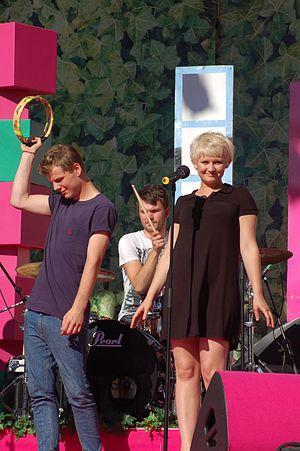
La wonky pop est un terme musical catégorisant des groupes jouant ce que la chaîne BBC considérait de « musique pop entrainante et crédible », enraciné dans le côté excentrique de la pop des années 1980, brièvement popularisé dans les années 2000. Des musiciens associés au genre sont Mika, Alphabeat et Frankmusik.
Alphabeat est un groupe de pop rock danois originaire de Silkeborg. Leur musique s'inspire des mélodies des années 1980 et plus précisément des groupes britanniques Prefab Sprout ou Deacon Blue.